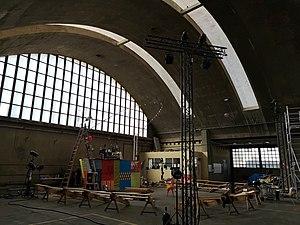
Bâtiment municipal appelé Dôme à Houilles, construit dans les années 1950
L’histoire de Houilles est celle d’un village rural, Houilles, qui est progressivement englobé dans la banlieue parisienne. Il s’industrialise, s’urbanise, fait partie de la banlieue rouge, puis, avec l'évolution sociologique de la ville et l'évolution politique du département, sort de cette banlieue rouge.